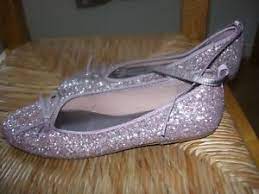
Label: Ballet Flat